Daniil Shafran

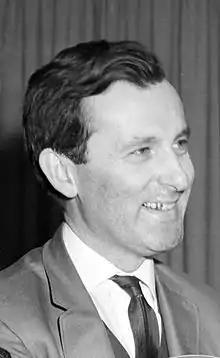

Daniil Borisovich Shafran (January 13, 1923February 7, 1997) was a Soviet Russian cellist.